DNA barcoding

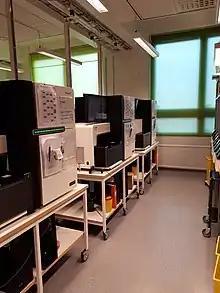
HiSeq sequencers at SciLIfeLab in Uppsala, Sweden. The photo was taken during the excursion of SLU course PNS0169 in March 2019.

When the DNA barcode marker region has been amplified, the next step is to sequence the marker region using DNA sequencing methods. Many different sequencing platforms are available, and technical development is proceeding rapidly.